Visby

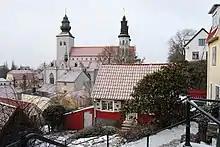
General view towards the cathedral from Övre Finngränd on Klinten

Visby is the name of the locality, or town, as well as the name of the larger area surrounding it, Visby socken. In 1936, the socken was incorporated within the newly formed Visby stad (Visby city), the only locality with historical city status on Gotland. Visby socken comprises the same area as the administrative Visby District, established on 1January 2016. , Visby Cathedral, Visborg Church and Terra Nova Church in Visby belong to Visby Cathedral parish ("Visby Domkyrkoförsamling"). Visby is also the only municipality seat of Sweden that is accessible from the mainland only by boat and air traffic.